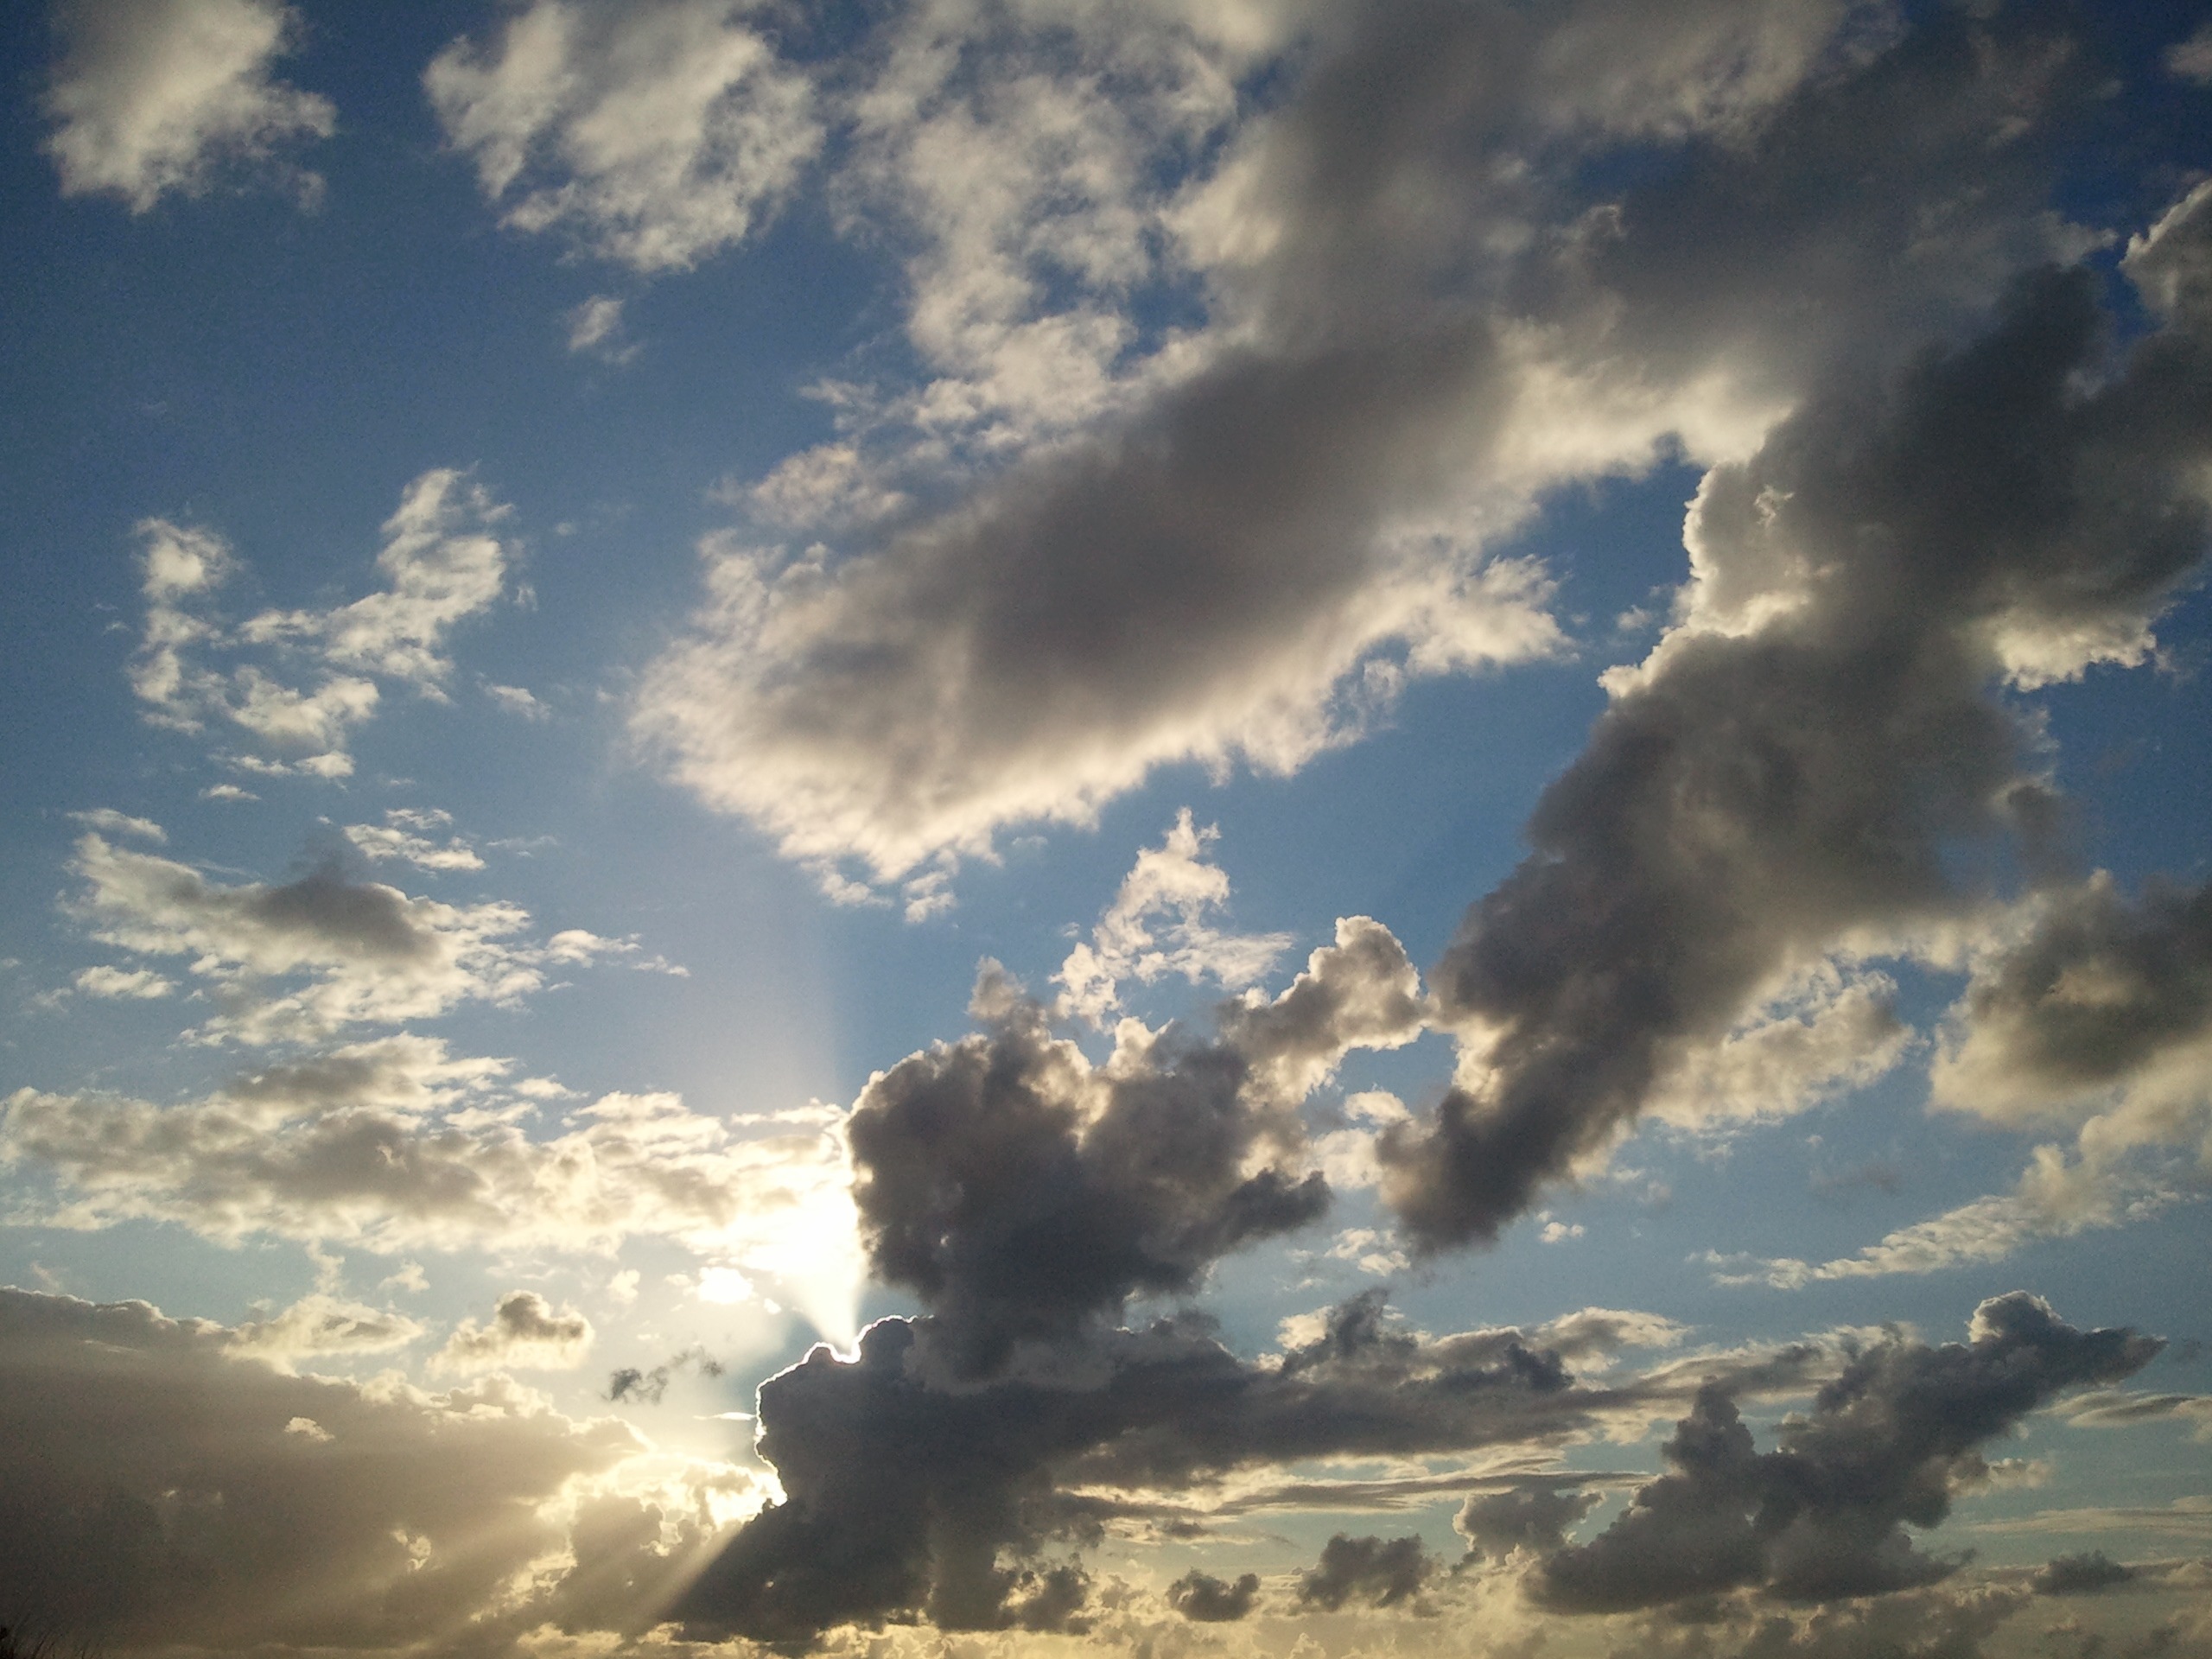
horizon, cloud, sky, sun, sunrise, sunset, prairie, sunlight, morning, dawn, atmosphere, dusk, evening, cumulus, clouds, rays, afterglow, meteorological phenomenon